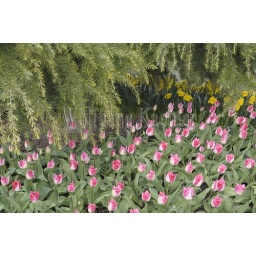
Usa, washington state, skagit valley, roozengaarde display garden, pink tulips under cedar tree